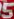
Number: 5